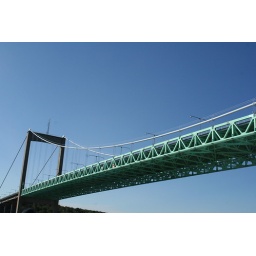
I used to travel via this bridge, when I lived in Smyckegatan. I wish to cross this bridge by foot someday